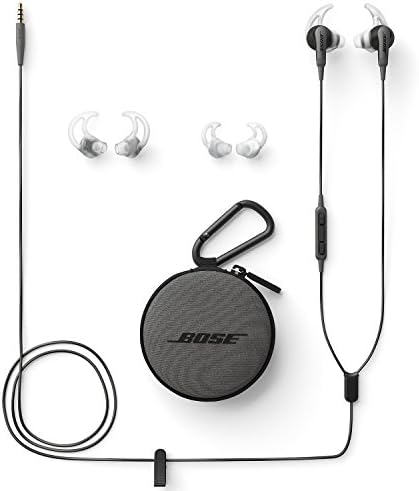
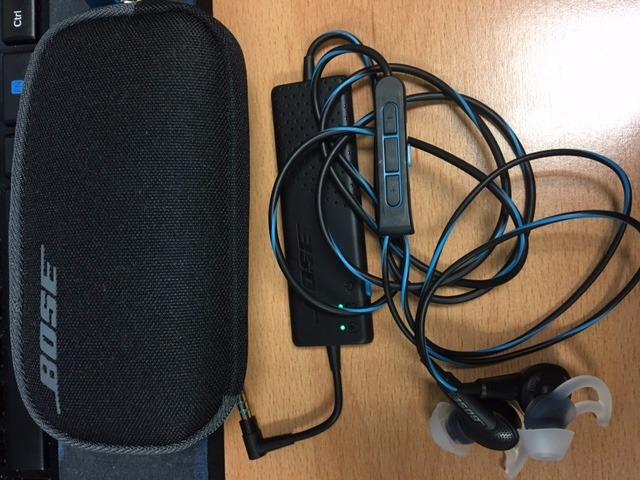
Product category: headphones
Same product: no